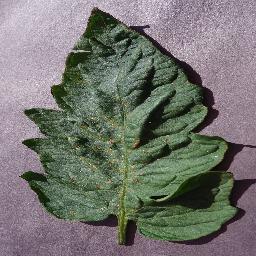
Label: Tomato___Target_Spot